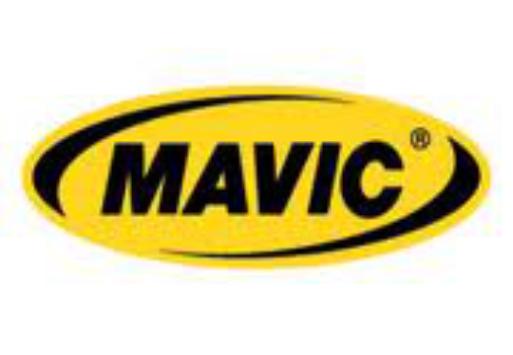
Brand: Mavic
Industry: Electronic